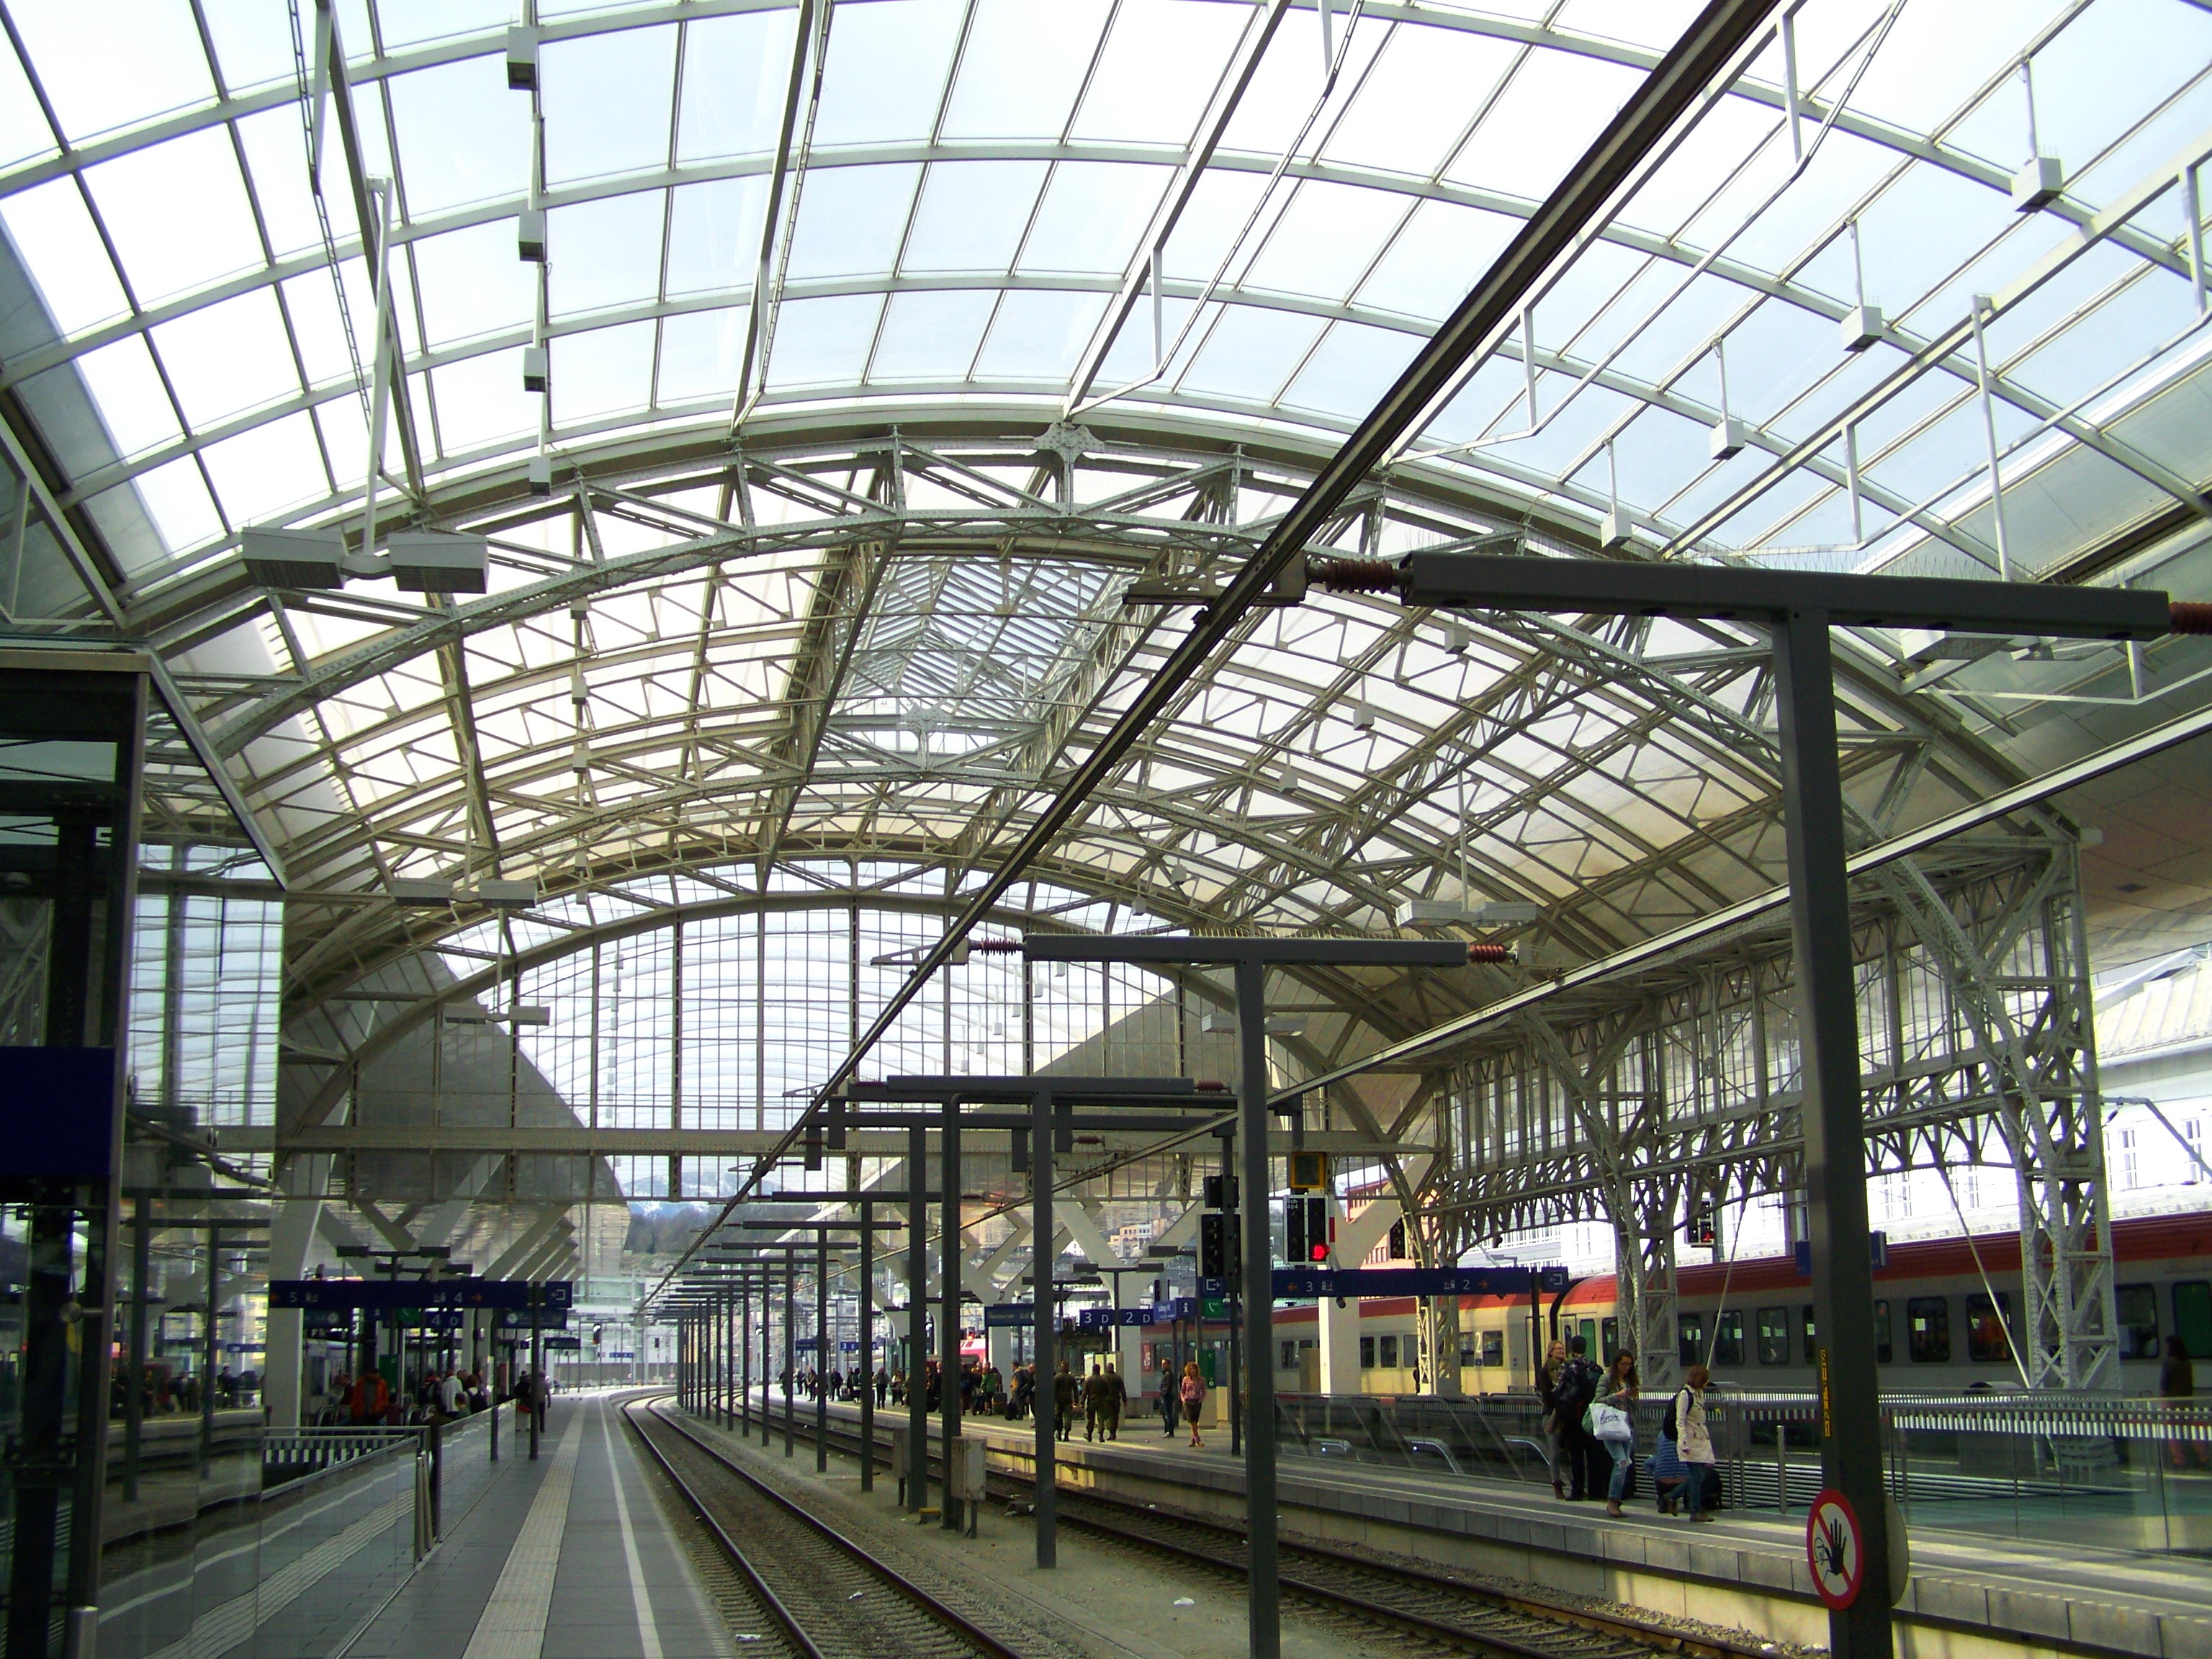
building, transport, vehicle, train station, public transport, airport terminal, rails, outdoor structure, salzburg hauptbahnhof, metal roofing